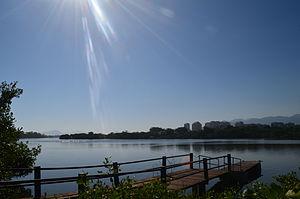
La réserve naturelle de Marapendi est une réserve naturelle située dans le quartier de Barra da Tijuca à Rio de Janeiro. À l'occasion des Jeux olympiques d'été de 2016 organisés dans la ville, les organisateurs font construire un parcours de golf olympique en rasant une partie de la forêt atlantique. Validée en 2012 par Eduardo Paes, le maire de Rio, la construction du parcours lève de nombreuses protestations. Paes a négocié l'utilisation du terrain avec Pasquale Mauro, un sulfureux milliardaire qui finance la construction du golf et de 23 luxueux bâtiments. Deux ans avant le tournoi olympique, l'ancienne zone naturelle est en travaux et le chantier est en retard.